Polyhedral map projection

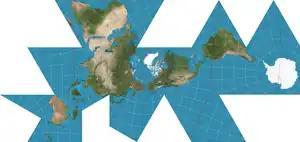
Buckminster Fuller's Dymaxion map.

A polyhedral map projection is a map projection based on a spherical polyhedron. Typically, the polyhedron is overlaid on the globe, and each face of the polyhedron is transformed to a polygon or other shape in the plane. The best-known polyhedral map projection is Buckminster Fuller's Dymaxion map. When the spherical polyhedron faces are transformed to the faces of an ordinary polyhedron instead of laid flat in a plane, the result is a polyhedral globe.